Northern Kentucky University

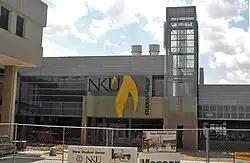
Northern Kentucky University's Student Union building under construction in 2008

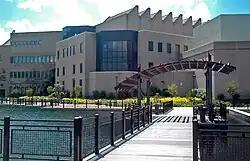
Northern Kentucky University's "Loch Norse" and Fine Arts Center

"The Northerner" is Northern Kentucky's student-run newspaper. The university is also home to an independent, student-run Internet radio station Norse Code Radio. Northern Kentucky University formerly hosted the award-winning public radio station, WNKU, founded in 1986, until the station was sold in 2017.